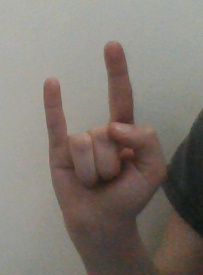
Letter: la